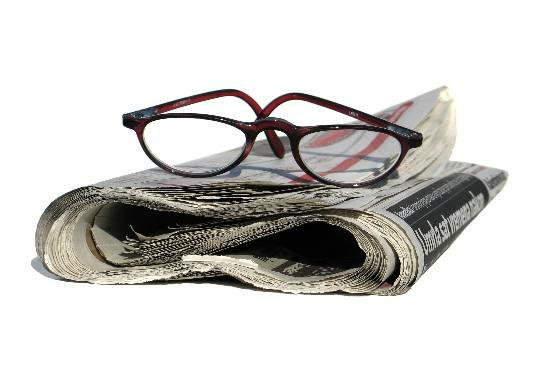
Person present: No